About Joan

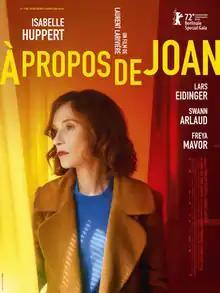
Theatrical release poster

About Joan is a 2022 drama film directed by Laurent Larivière. The film stars Isabelle Huppert, Lars Eidinger and Swann Arlaud. It is a French-German-Irish co-production.